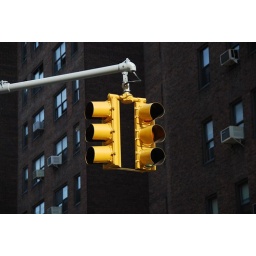
yellow lights blue windows dark red bricks. snapshot in NYC. I kind of like it.